Stephen Palmquist

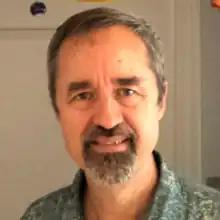
Palmquist in 2017

Stephen Richard Palmquist (born 1957) is an American philosopher, currently living in Los Angeles. He taught philosophy at various universities in Hong Kong from 1987 to 2021. A Patheos article referred to him as "one of the greatest living interpreters of Kant".